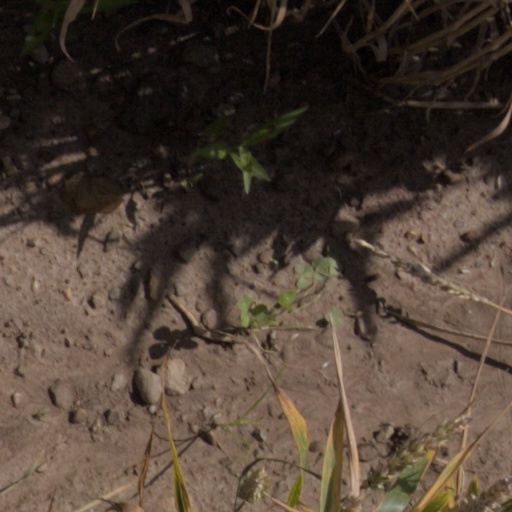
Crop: wheat